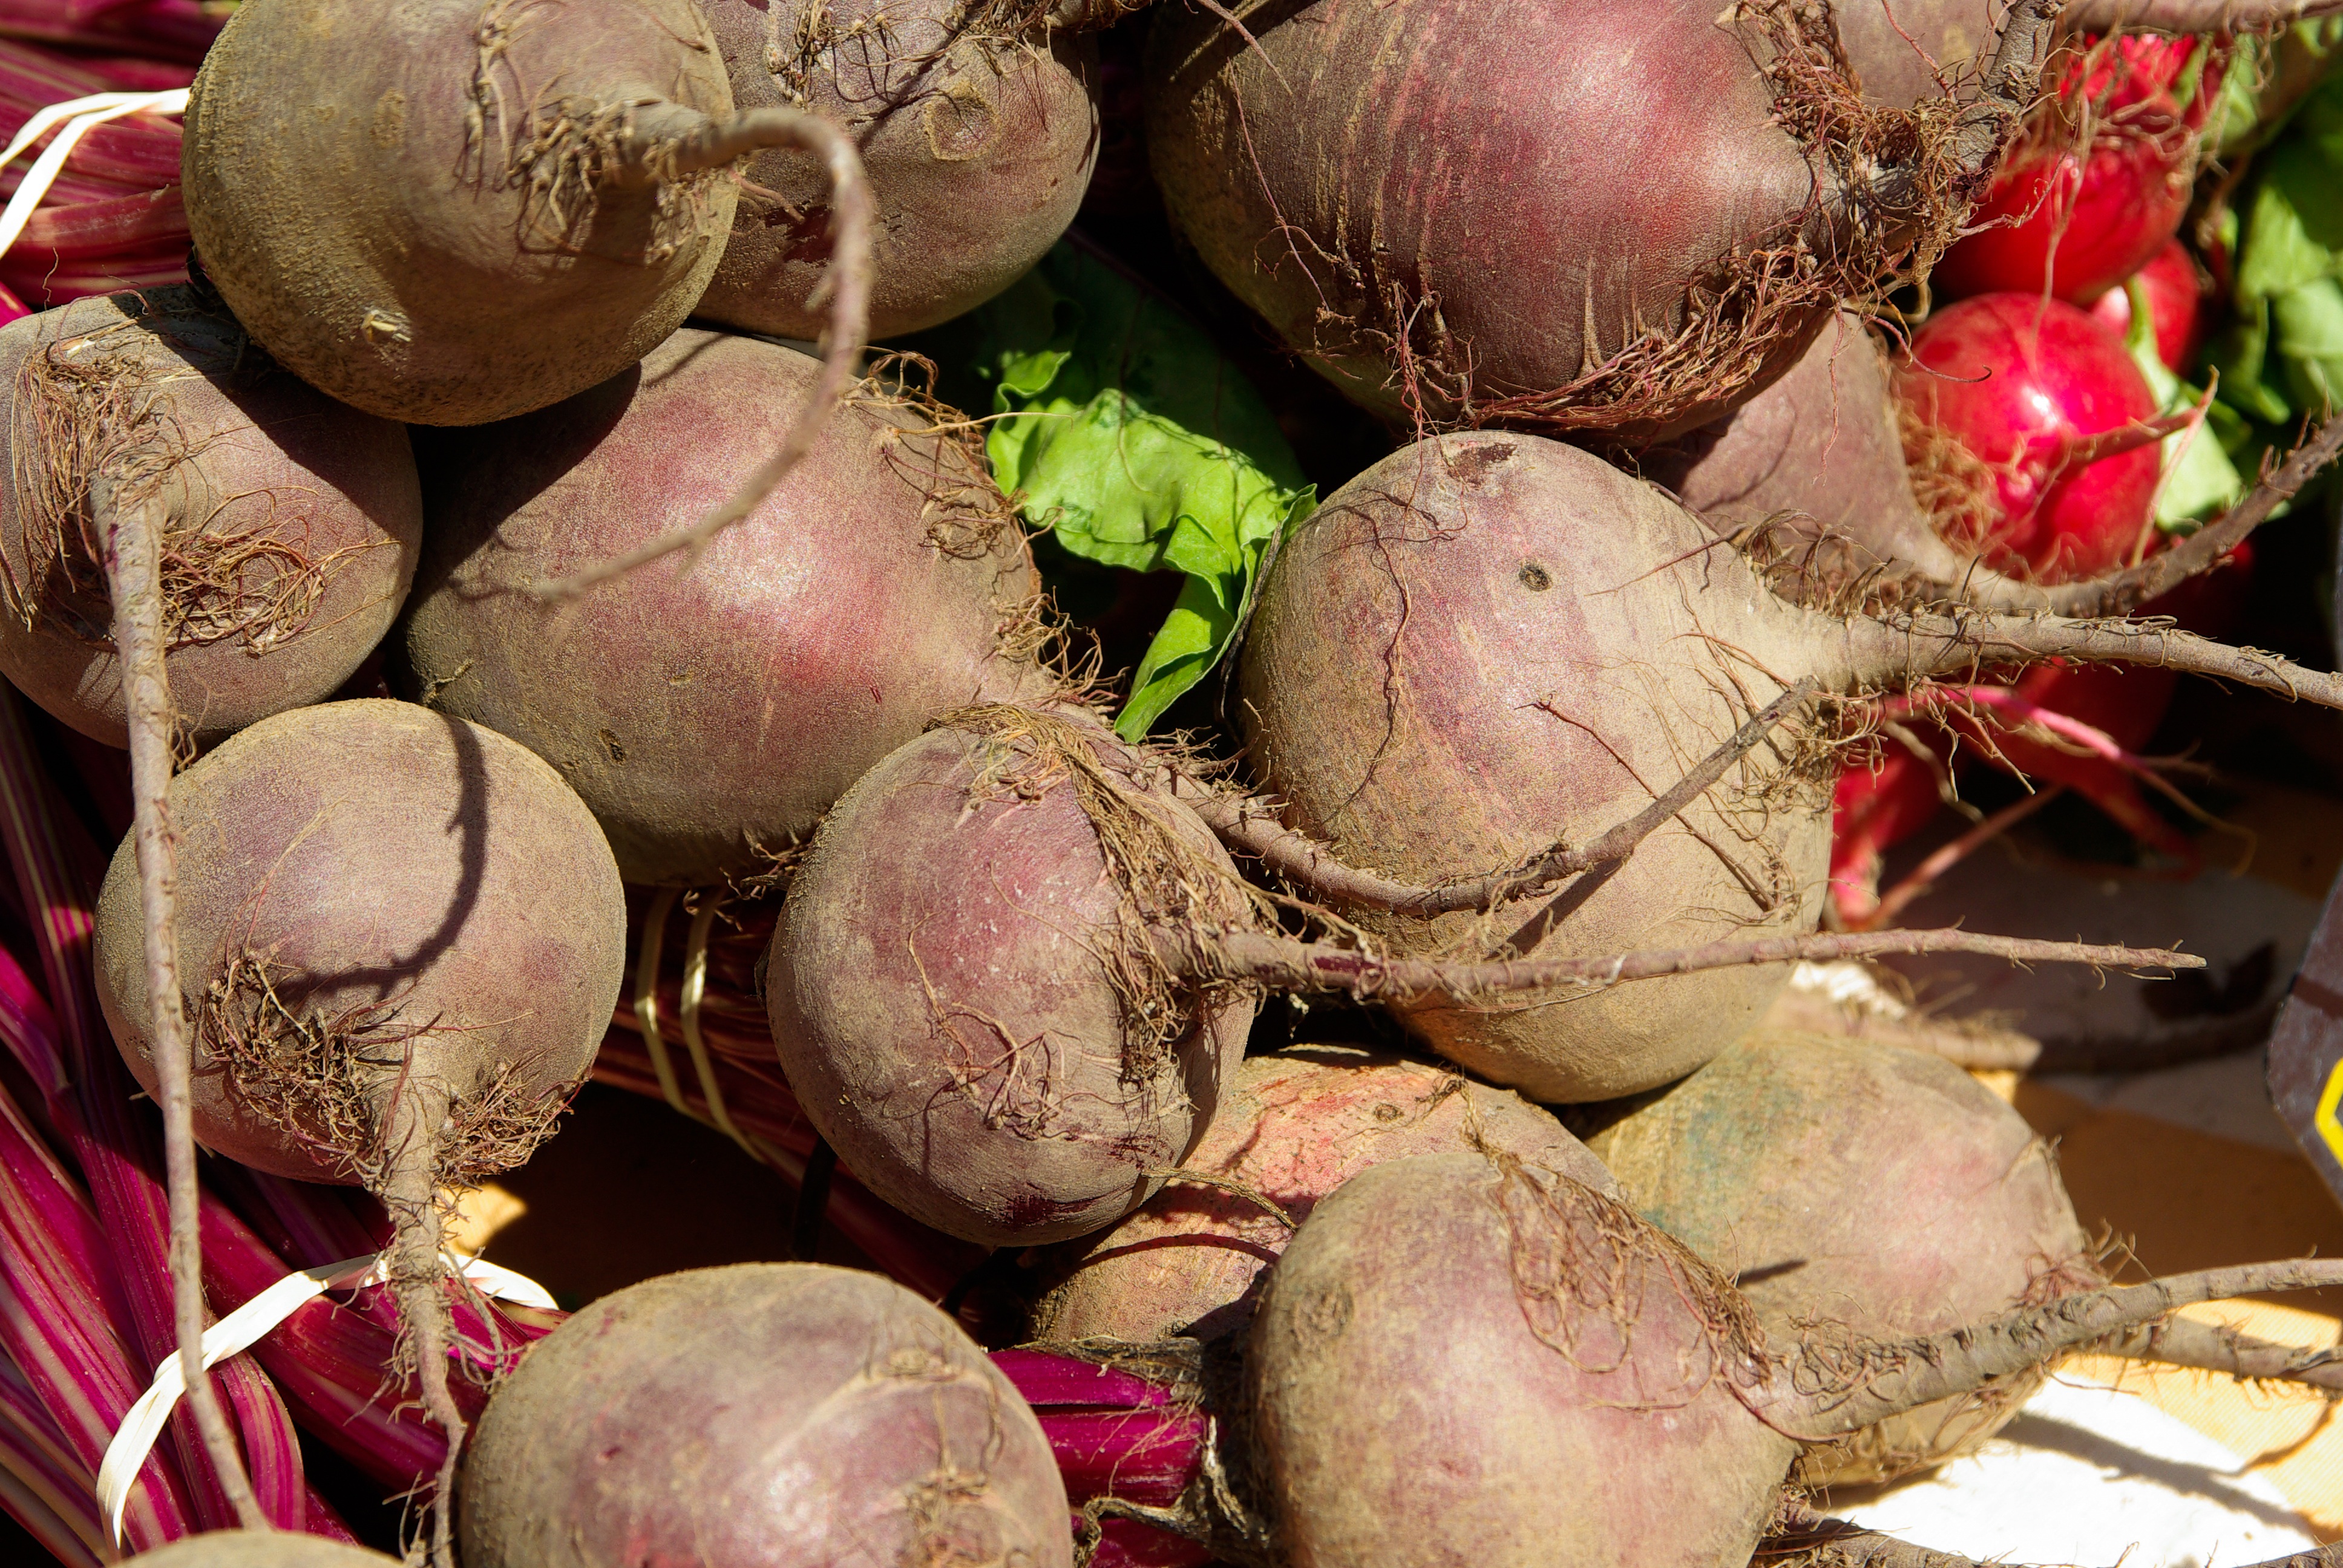
food, produce, vegetable, market, vegetables, roots, beets, flowering plant, shallot